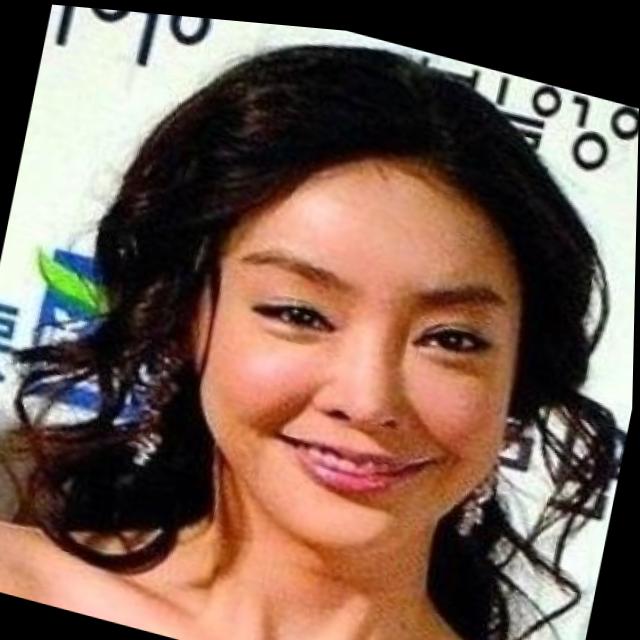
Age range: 21-44